An Post

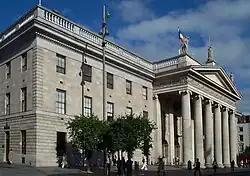
The General Post Office in Dublin, former headquarters of An Post

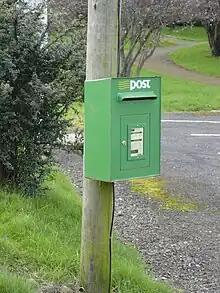
A small An Post post box attached to a telephone or electricity pole, or street light, is usually called a lamp box.

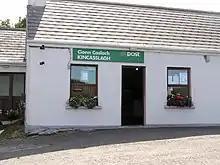
Post office in Kincasslagh, County Donegal

An Post, the Irish postal service, came into being in 1984 when, under the terms of the Postal and Telecommunications Services Act 1983, the Post Office services of the Department of Posts and Telegraphs (P&T) were divided between An Post and Telecom Éireann, the telecommunications operator (rebranded as Eircom after privatisation in 1999 and in 2015 as Eir). At its inception, during the early years of the Irish Free State, the Department of Posts and Telegraphs was the country's largest department of state, and its employees (most of them postmen) constituted the largest sector of the civil service.